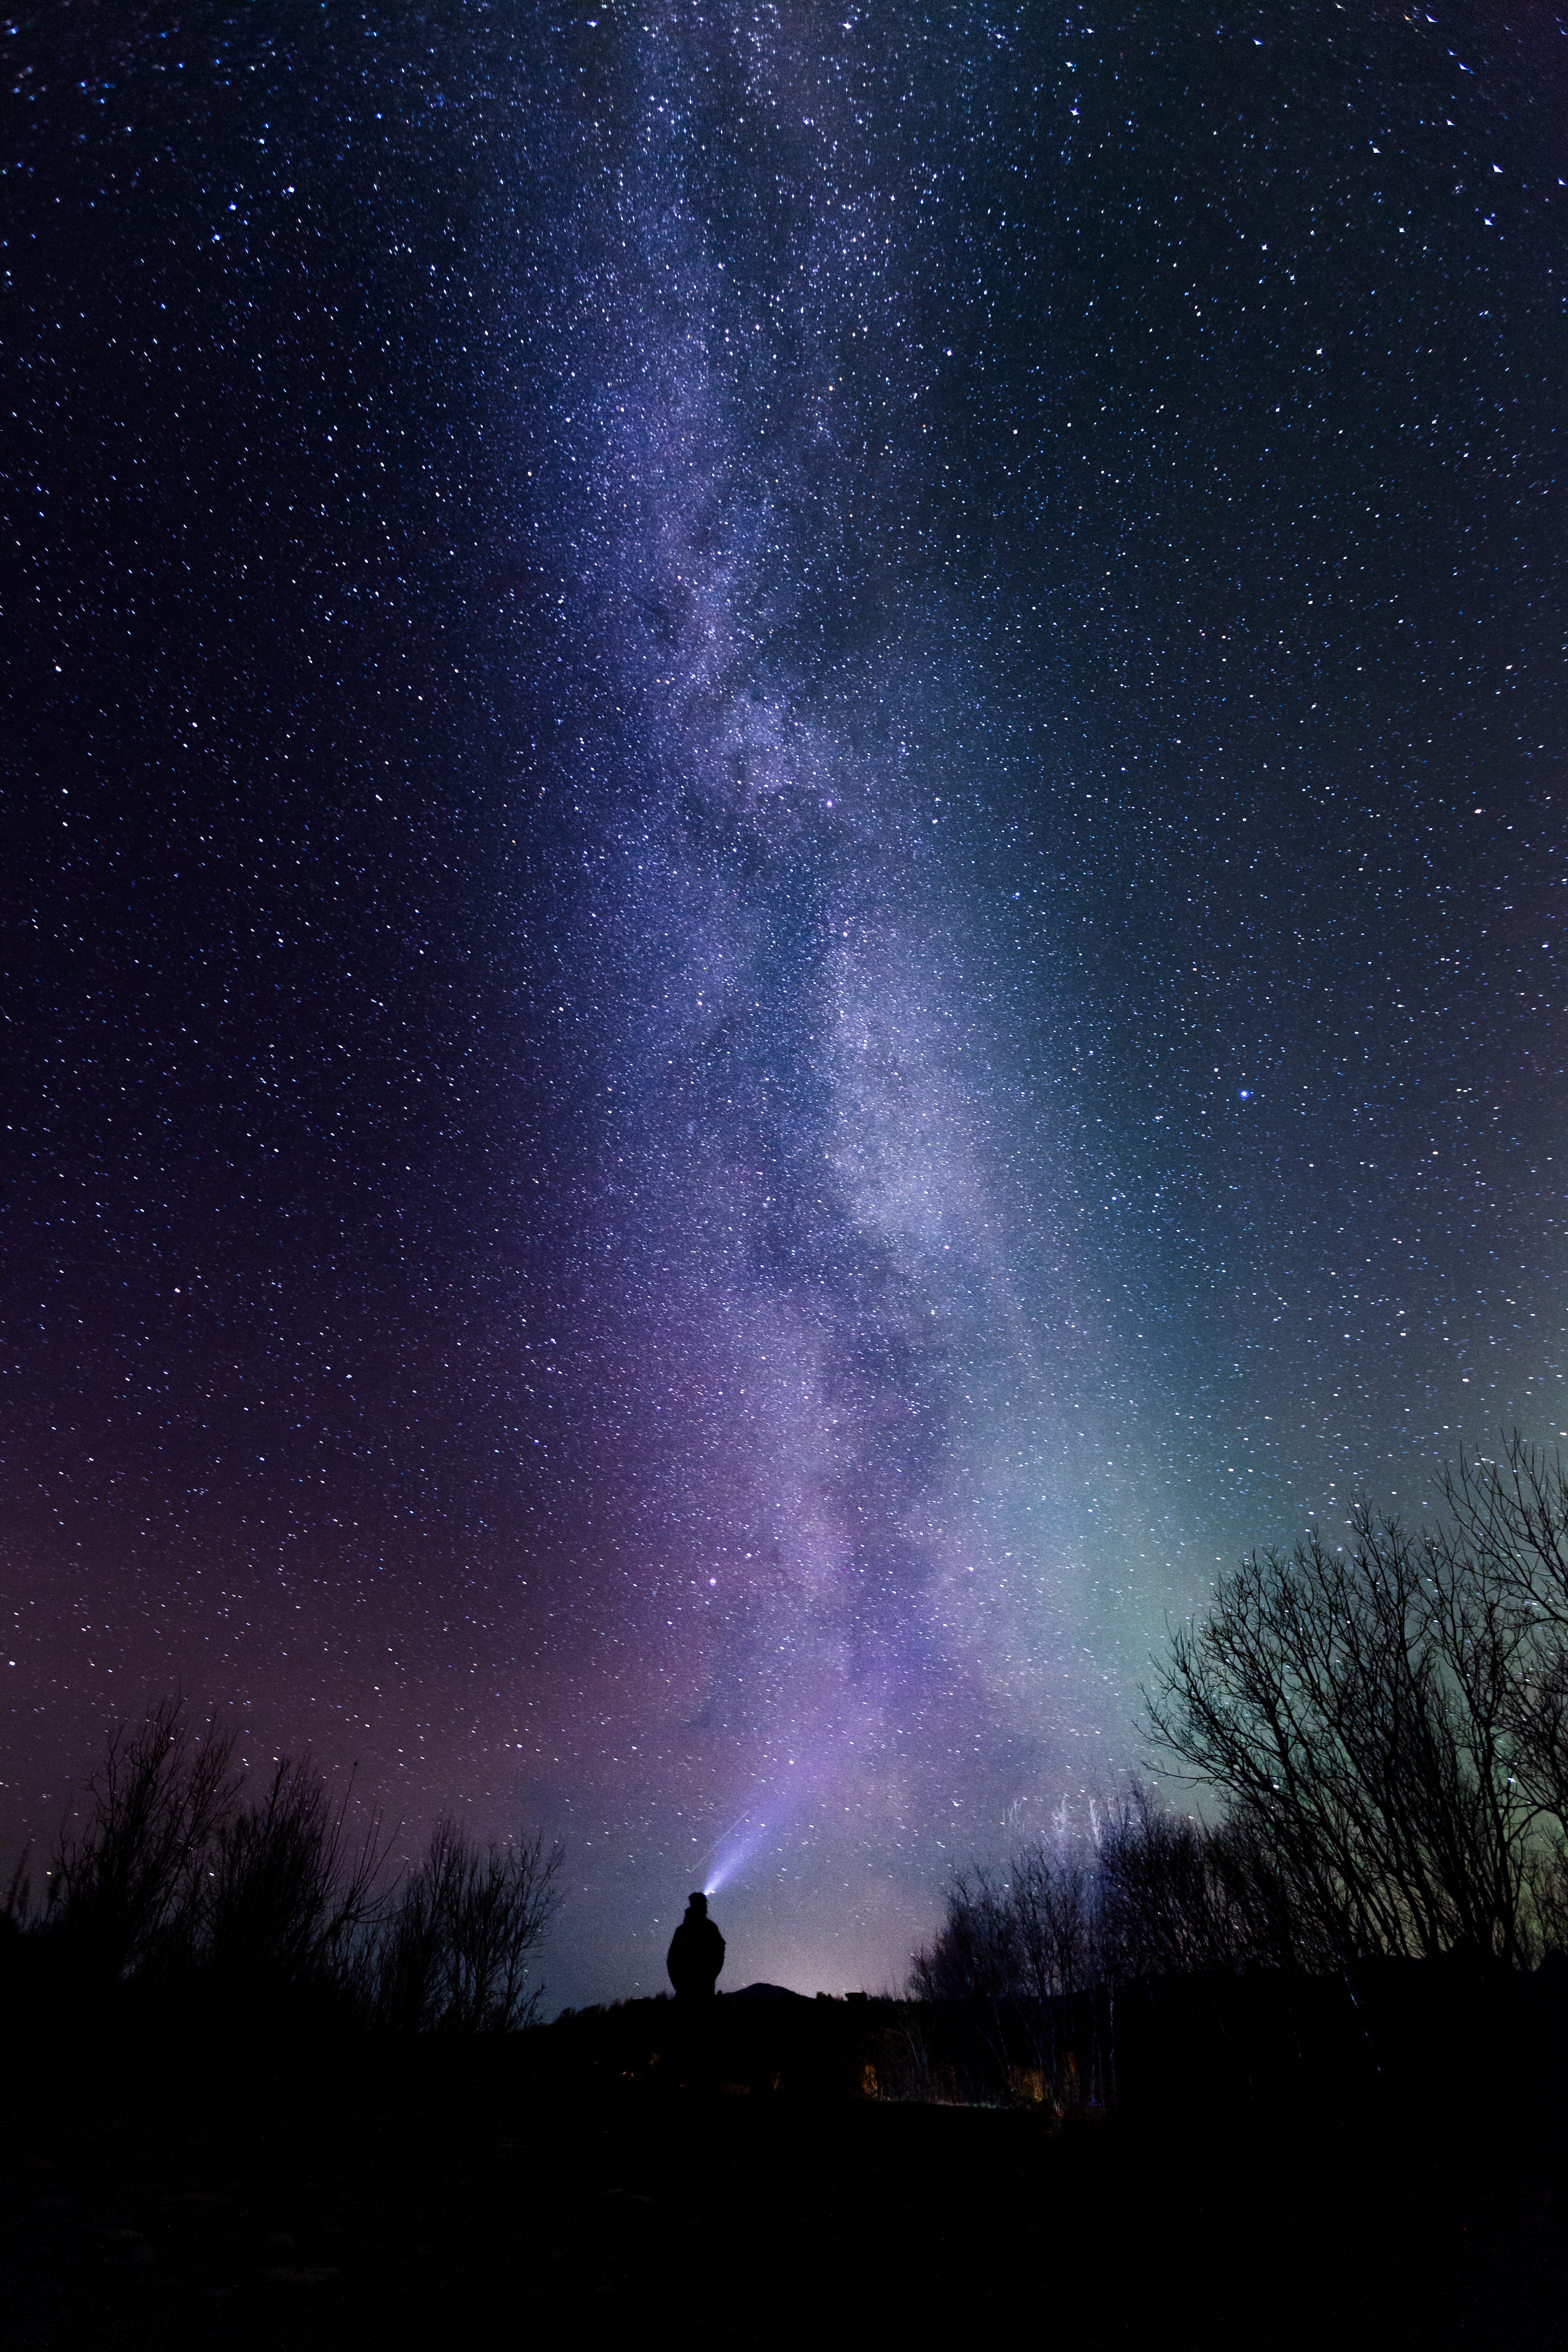
space, sky, star, stars, galaxy, dark, night, milky way, nature, cloud, light, universe, astronomy, black, moon, cosmos, moonlight, wild, astrology, constellation, bright, blue, free image, green, purple, atmosphere, astronomical object, atmospheric phenomenon, violet, darkness, lavender, midnight, aurora, outer space, nebula, science